Adams (1905 automobile)

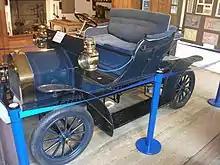
1907 Adams

Adams and Hewitt set up the Adams Manufacturing Company, registering it on 1 April 1905. There first car was produced by the end of that year as a Adams-Hewitt. It was a "gas buggy" along the lines of an Oldsmobile and following agreement with Adams production of the car started in 1905 as the Adams-Hewitt. The car had a supposedly foolproof two, later three, speed-epicyclic transmission with a 1724 cc 10 hp single-cylinder engine located horizontally in the middle of the chassis driving the rear wheels by chain. Indeed, "Pedals to push, that's all" was used as the marque's slogan. Hewitt returned to the United States, setting up the Hewitt Motor Company of New York to manufacture similar cars under his own name and his name was dropped from the British produced cars.